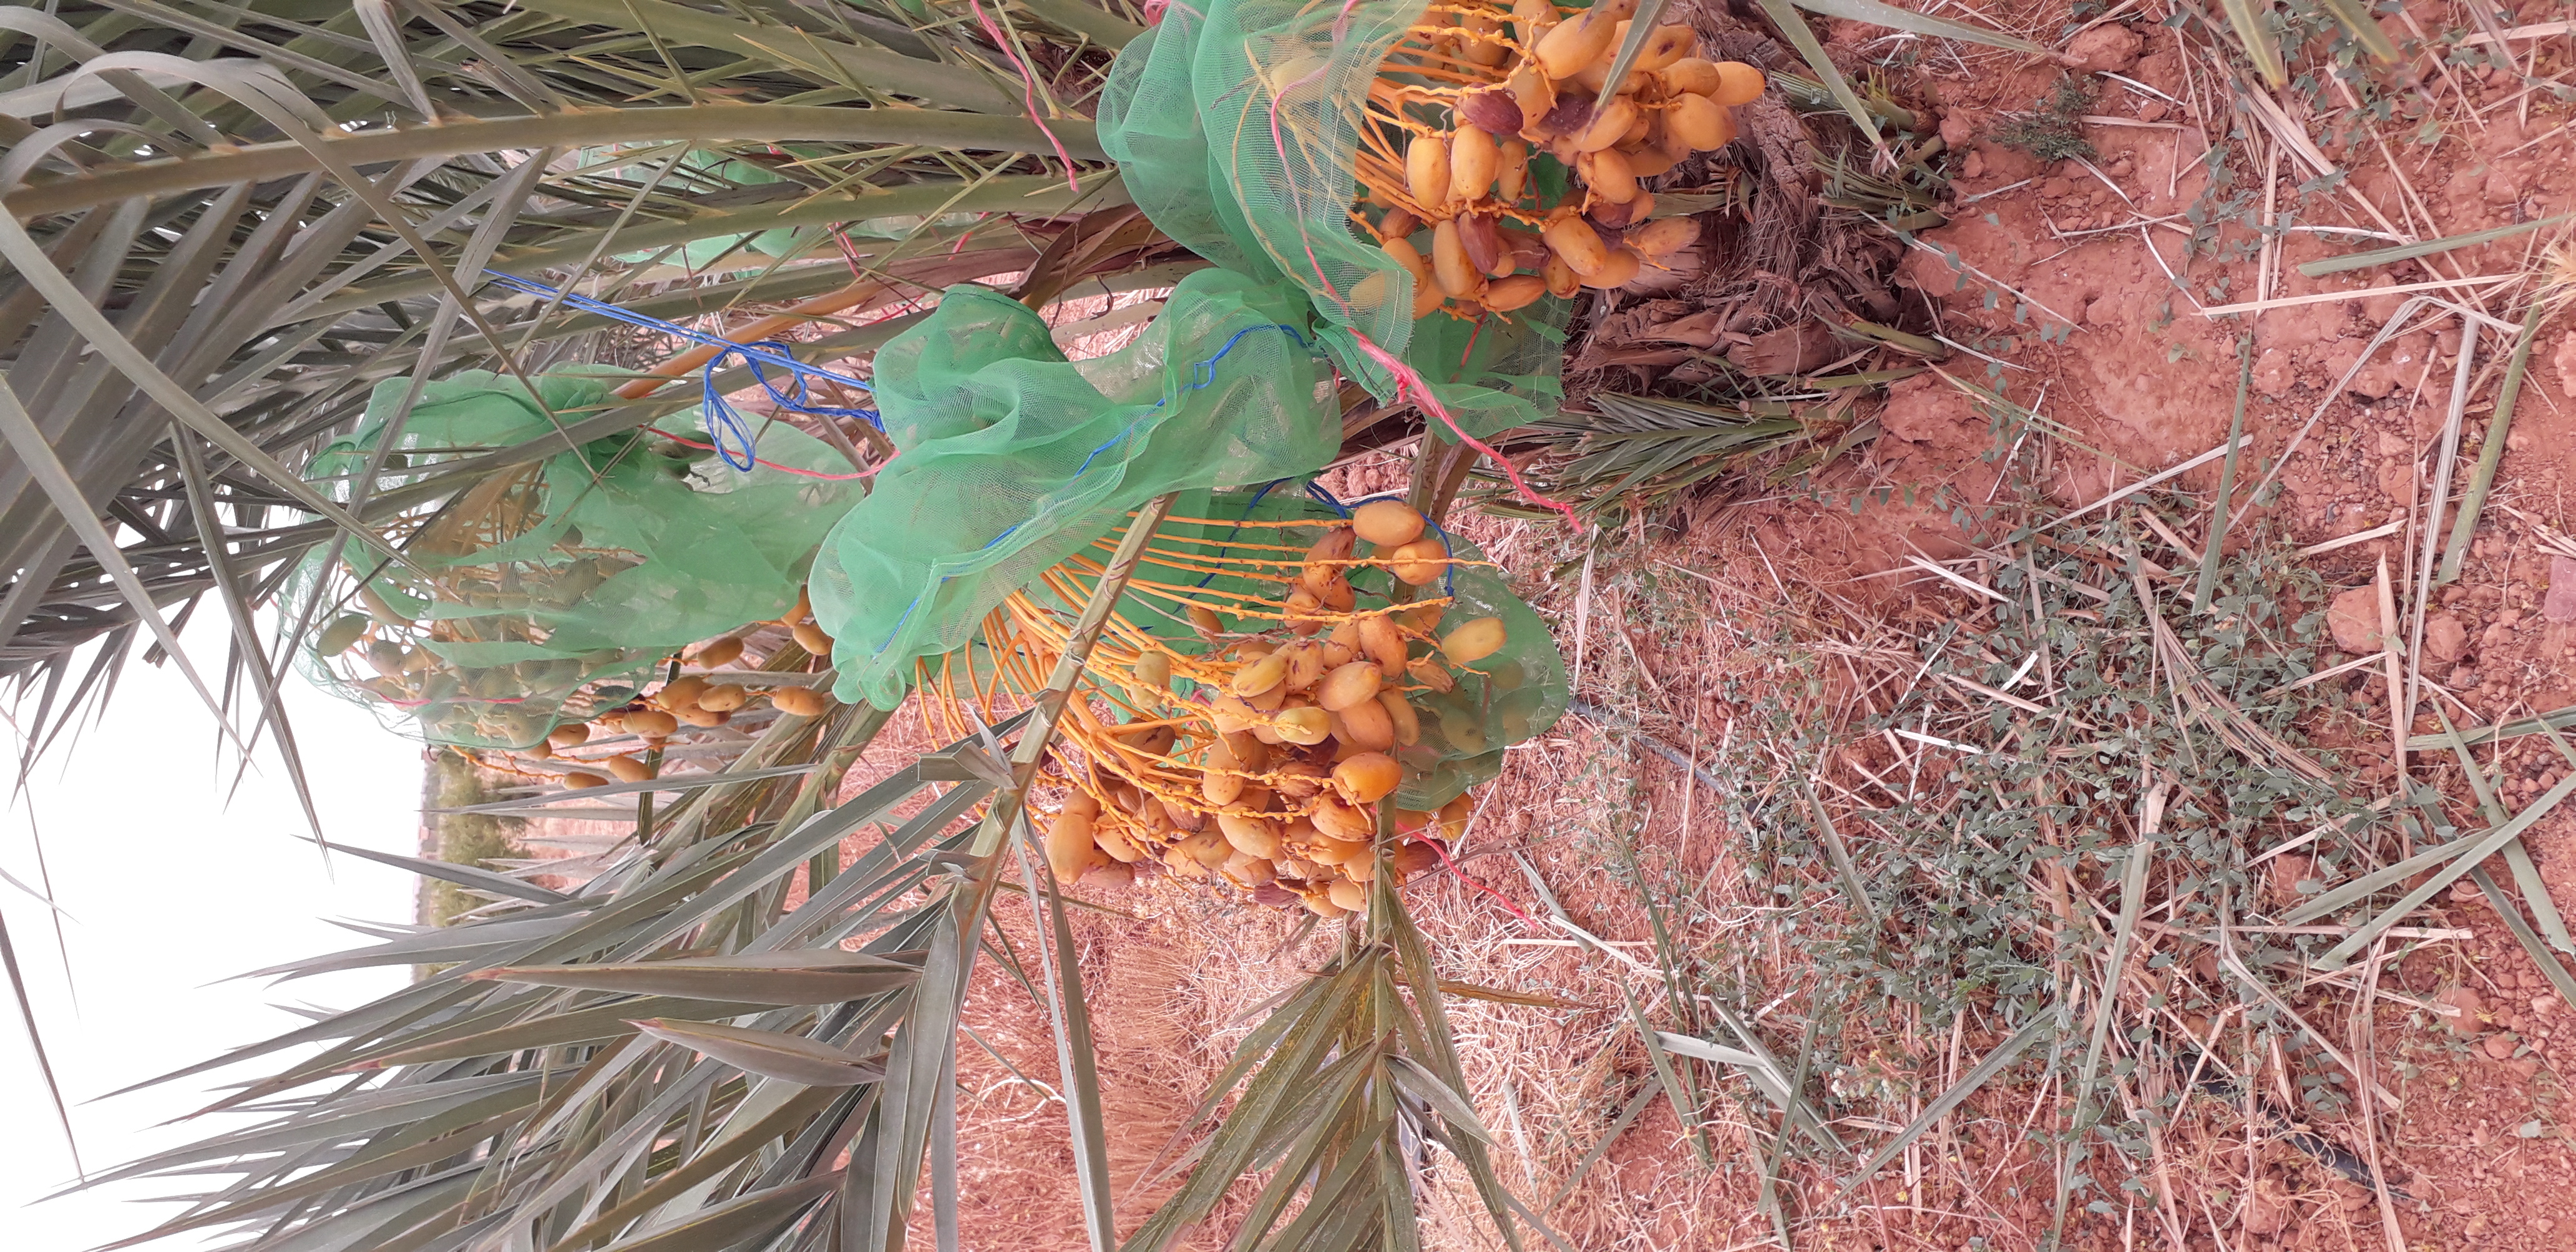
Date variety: Boumajhoul